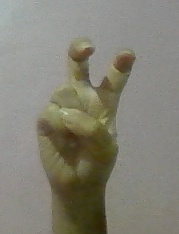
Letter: toot